2000 Jarafa mosque massacre

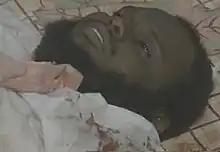
Abbas al-Baqir Abbas

Abbas al-Baqir Abbas (1967-December 8, 2000) was from Al-Dasis in the northern part of Al Jazirah. It was reported that his mother had left their home due to his religious fanaticism and that he beat his sister, accusing her of infidelity. He studied economics at Tripoli University, but was forced to leave Libya because of leading Islamist groups and thus threatening security. He was a former member of the Popular Defense Forces, fighting rebels in the southern part of Sudan.